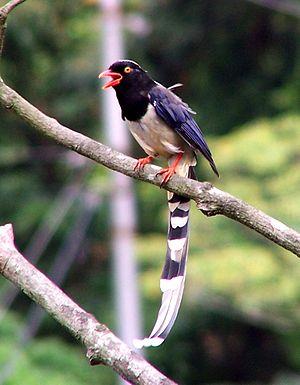
Les rectrices sont les plumes caudales d'un oiseau. Certains oiseaux, comme les pailles-en-queue sont réputés pour leurs longues rectrices centrales. C'est un dispositif fort ancien puisque l'Archaeopteryx possède aussi des rectrices sur sa queue.
La Pirolle à bec rouge est une espèce de corvidé asiatique connue pour la longueur de ses rectrices.